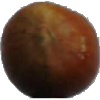
Label: Nut Forest 1